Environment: real
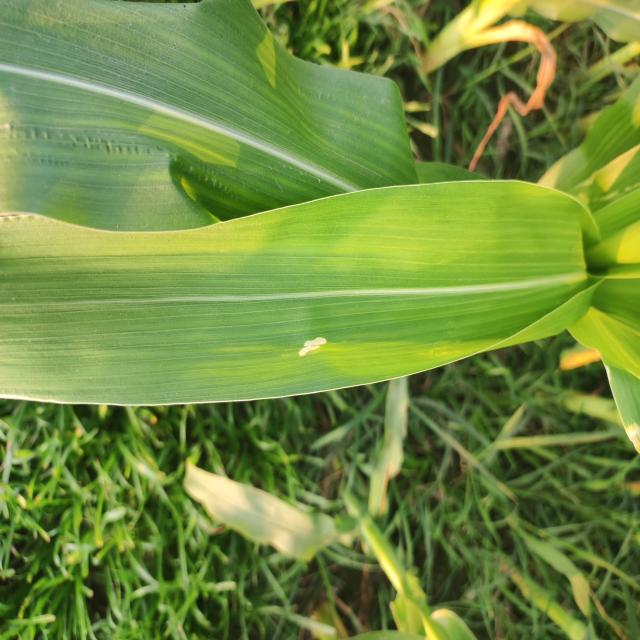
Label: northern_corn_leaf_blight